Scotiabank Arena

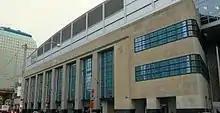
The arena retains the eastern and southern walls of the original postal structure built, through a process of facadism.

By 1993, it had been decided that the NBA would expand into Canada. Three competing bids were entertained in July of the same year. The NBA Expansion committee visited the various proposed stadium sites. Major selling points to the committee were a downtown location, easy underground access to the subway and Path system and proximity to the business core, which would hopefully make corporate boxes enticing to corporations.